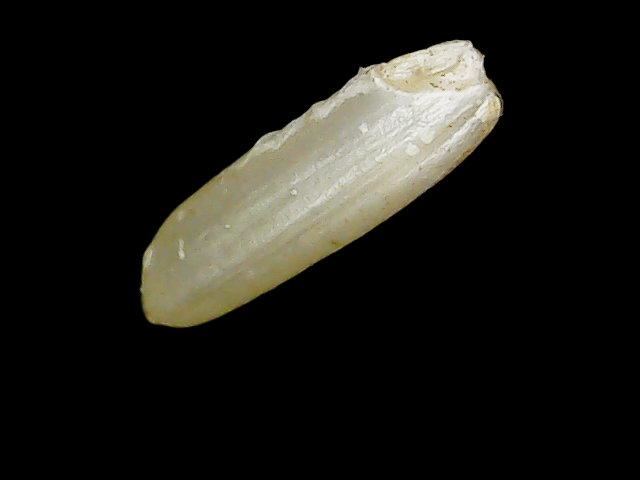
Rice variety: Binadhan7